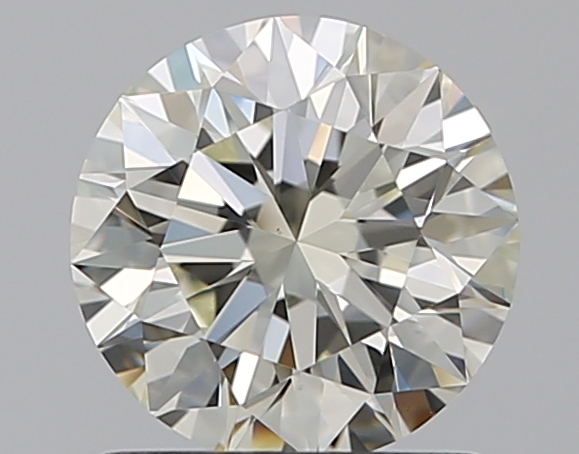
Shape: round
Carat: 1
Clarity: VVS2
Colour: L
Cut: EX
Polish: EX
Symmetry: EX
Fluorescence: N
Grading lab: GIA
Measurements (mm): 6.35 x 6.39 x 3.99